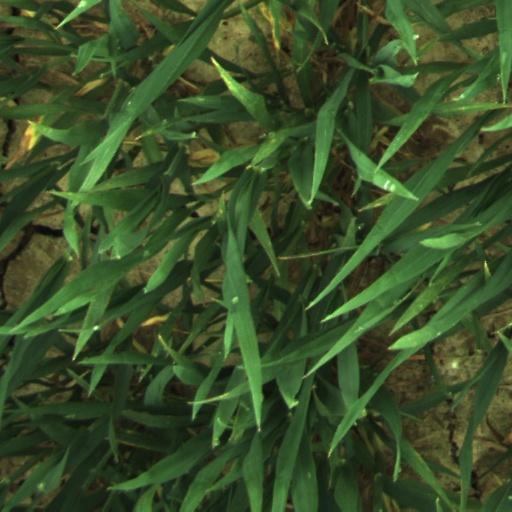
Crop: wheat